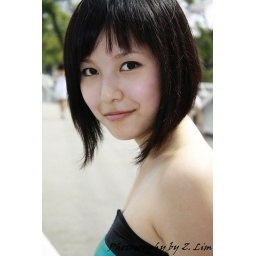
Asian girl in green dress